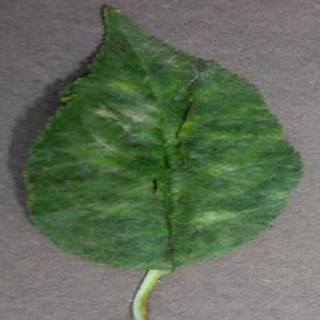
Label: cherry_powdery_mildew